Beautiful Bones: Sakurako's Investigation

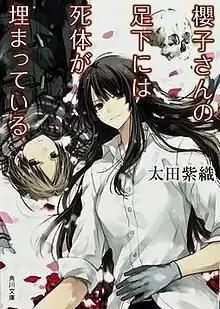
First novel volume cover

is a Japanese mystery novel series written by Shiori Ōta, with illustrations by Tetsuo. Kadokawa Shoten has published seventeen volumes since 2013 under their Kadokawa Bunko label, with over 1 million copies in print. The final volume in the series was released in March 2021. An anime television series adaptation by Troyca aired in Japan between October and December 2015. A live-action television series adaptation aired between April 23 and June 25, 2017 on Fuji TV.